Ronald L. Coker

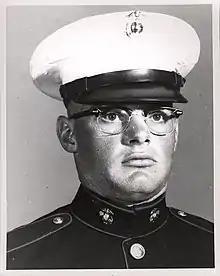
Ronald L. Coker, Medal of Honor recipient

Ronald Leroy Coker (August 9, 1947 – March 24, 1969) was a United States Marine who posthumously received the Medal of Honor for heroism in Vietnam in March 1969.